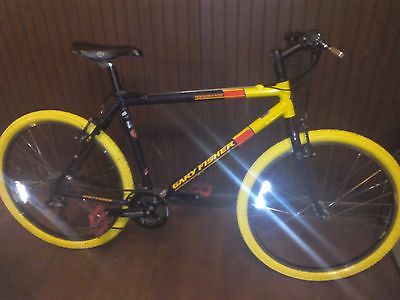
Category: bicycle